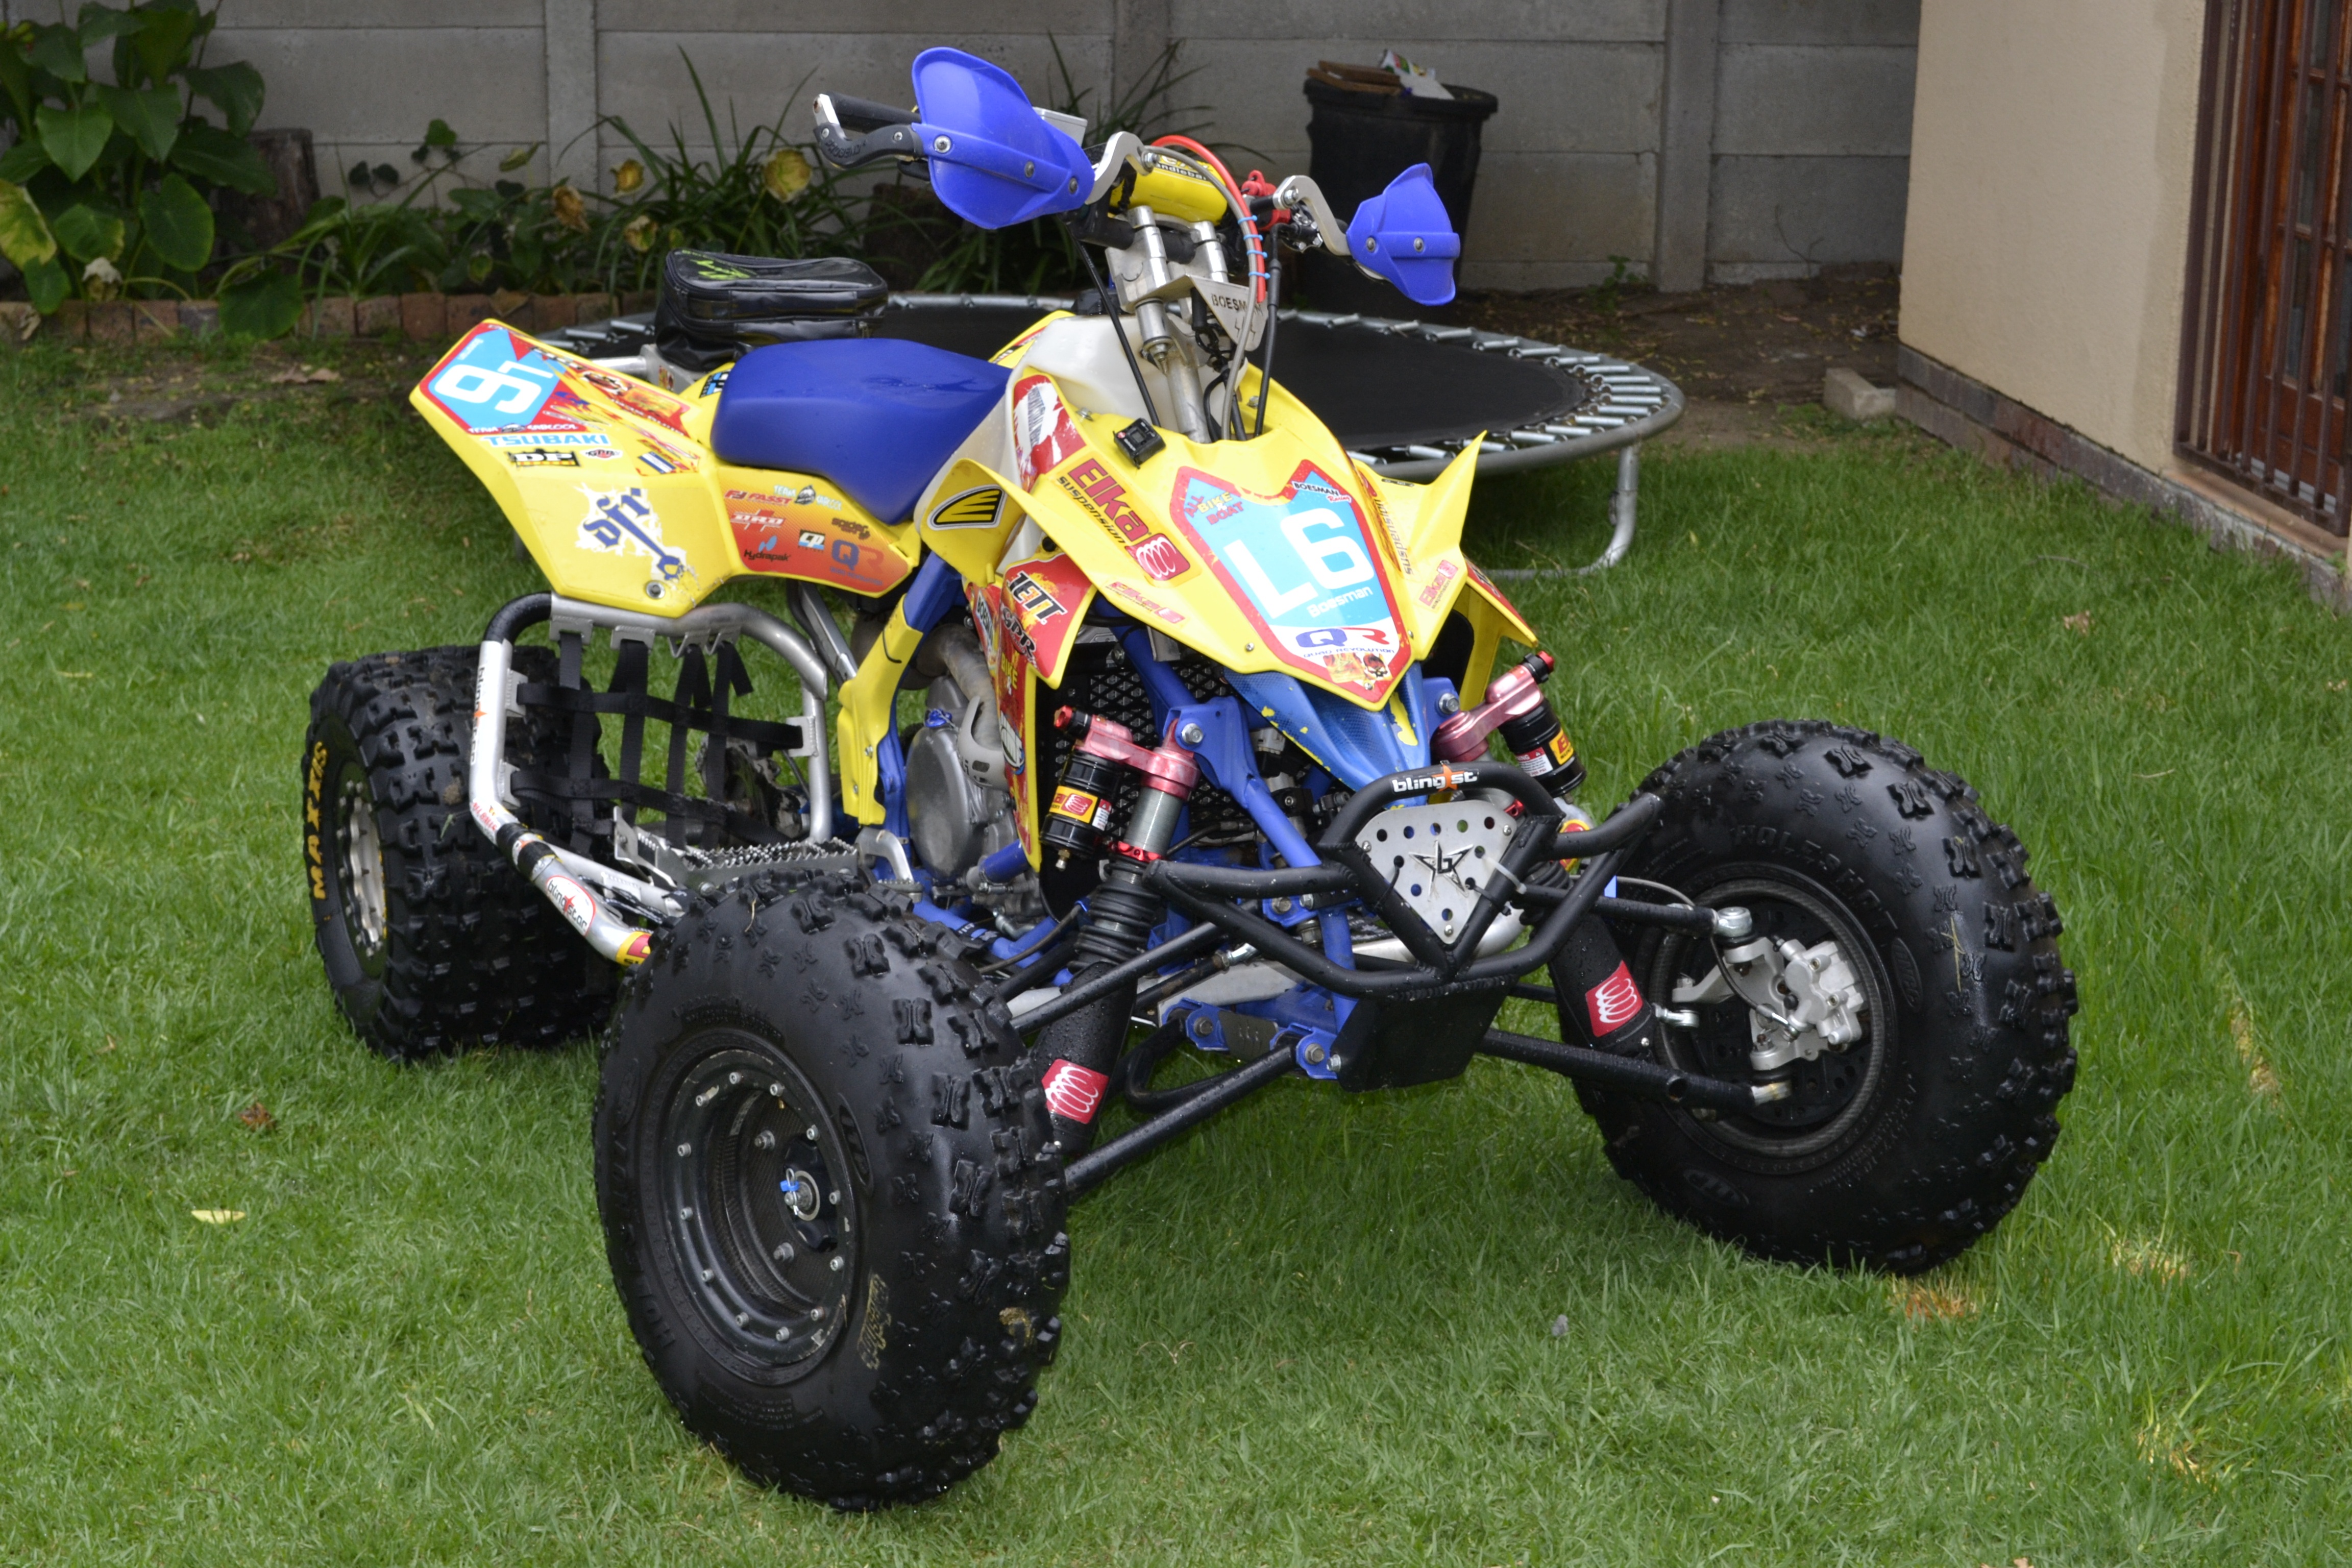
sport, car, wheel, adventure, bike, transportation, vehicle, ride, extreme, speed, terrain, riding, race, sports, racing, quad, motorsport, atv, monster truck, all terrain vehicle, auto racing, automotive exterior, off roading, dirt track racing, off road racing, supermoto